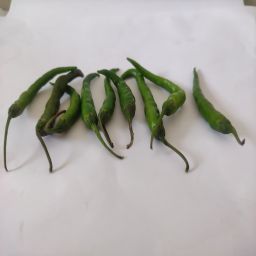
Crop: Chile Pepper
Quality: Unripe